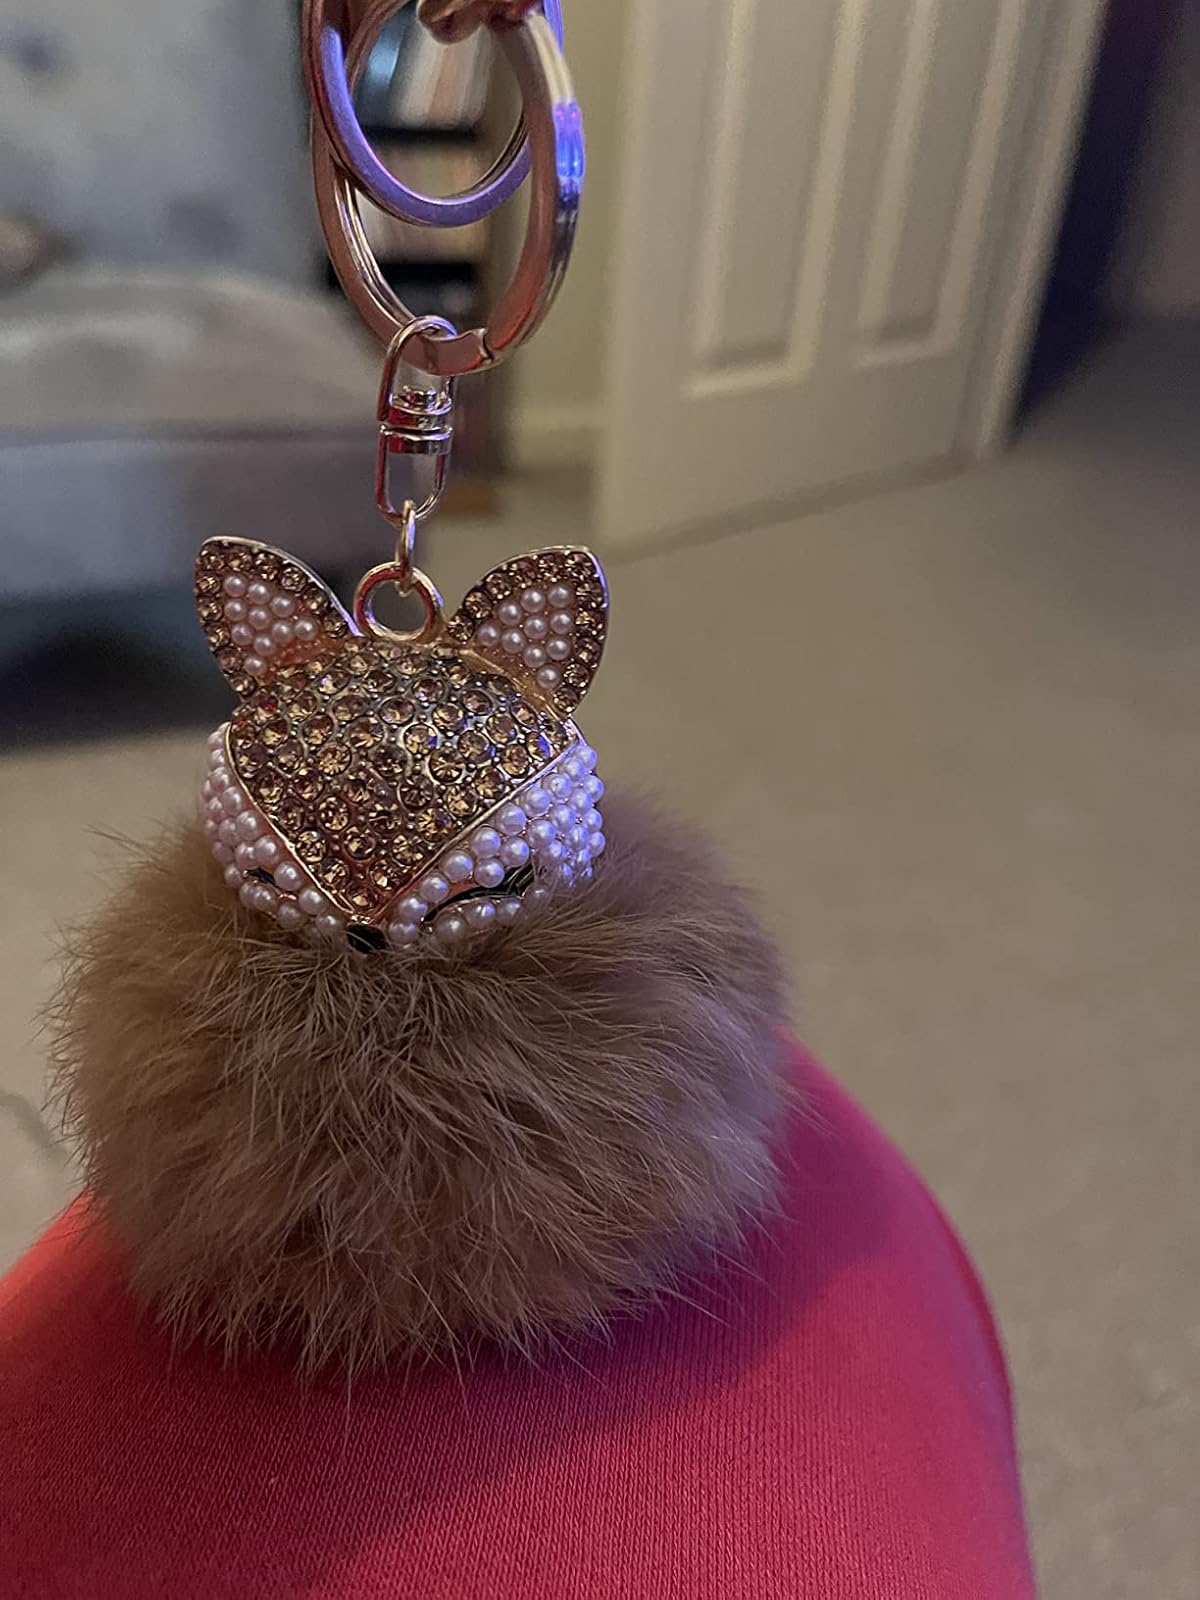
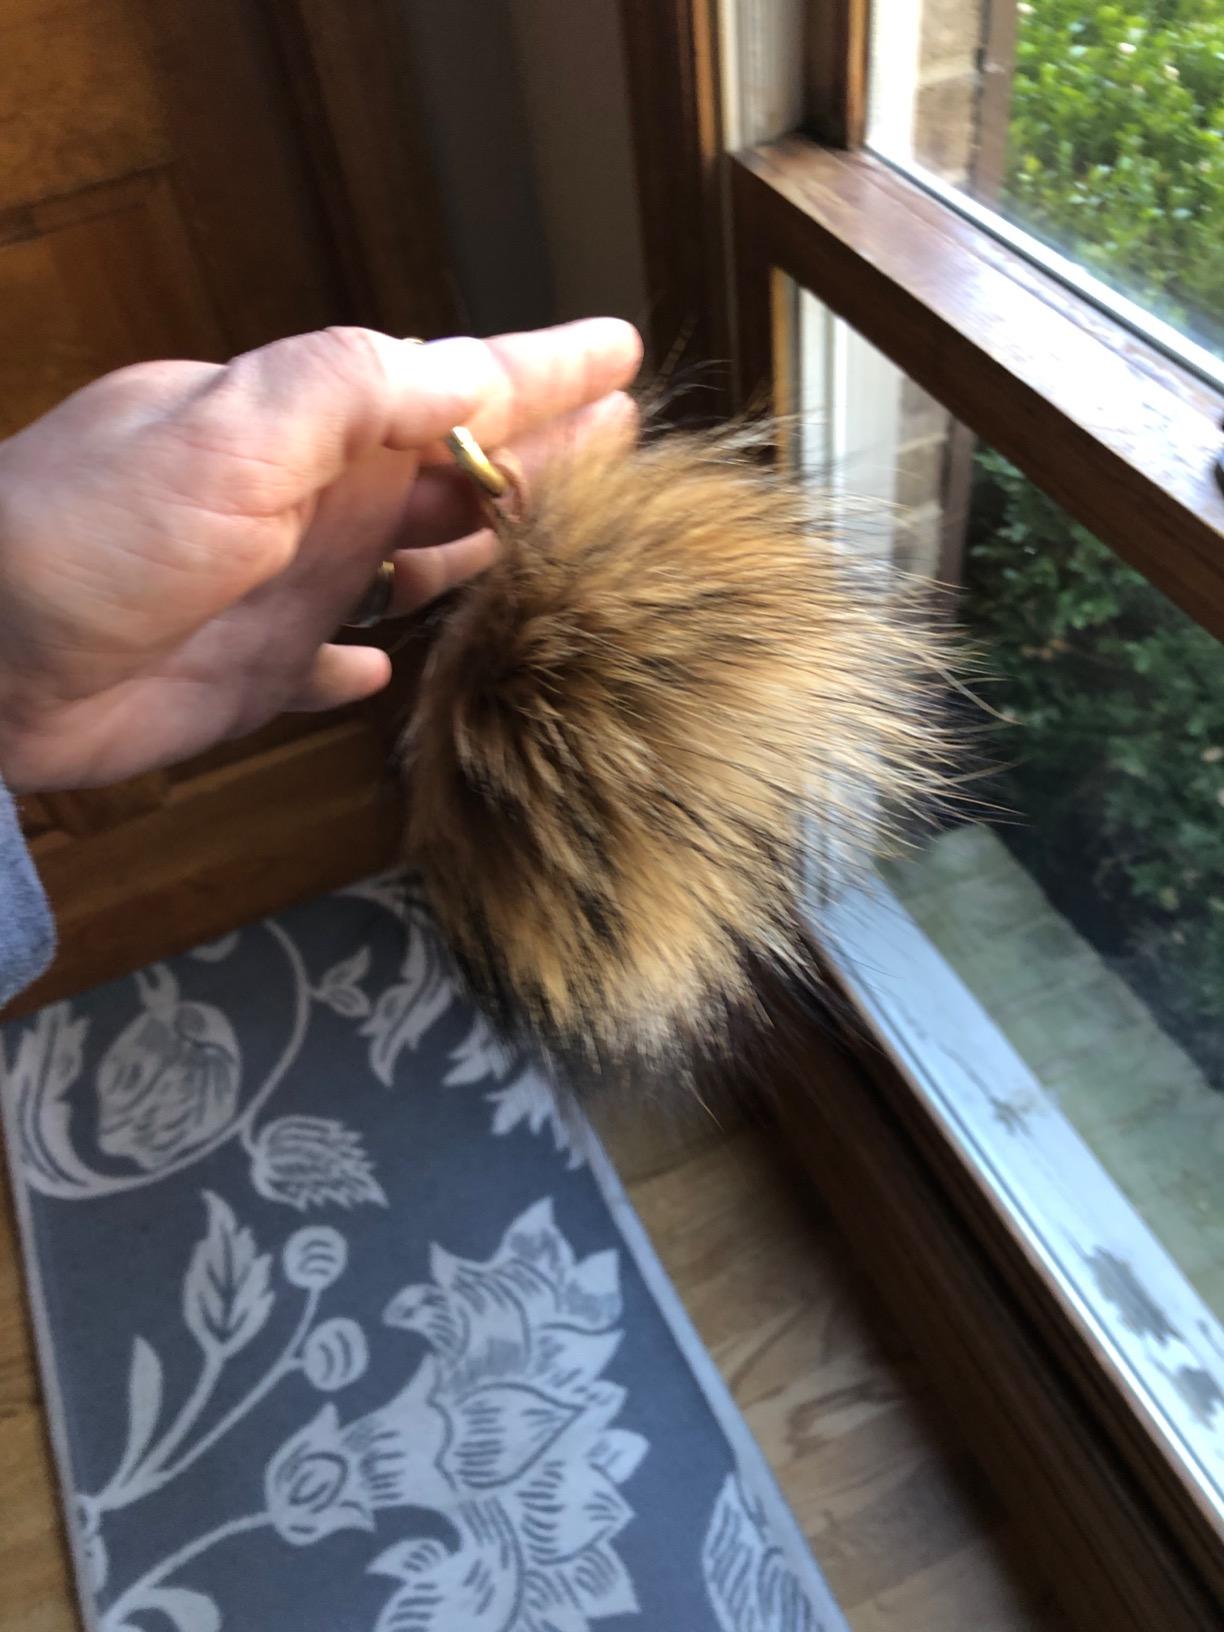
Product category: accessories_keychain
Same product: no